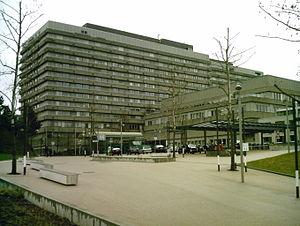
Entrée principale du Centre Hospitalier Universitaire Vaudois (CHUV) à Lausanne (Suisse). Español: Entrada principal del Centro Hospitalario Universitario de Vaud (CHUV) en Lausana (Suiza).
Cette liste présente les biens culturels d'importance nationale à Lausanne.
Un centre hospitalier universitaire est un hôpital lié à une université. Cet hôpital est soit un service de l'université, soit une entité distincte liée à cette dernière par une convention. Le CHU peut ainsi permettre la formation théorique et pratique des futurs professionnels médicaux, personnels paramédicaux et chercheurs en sciences de la santé.